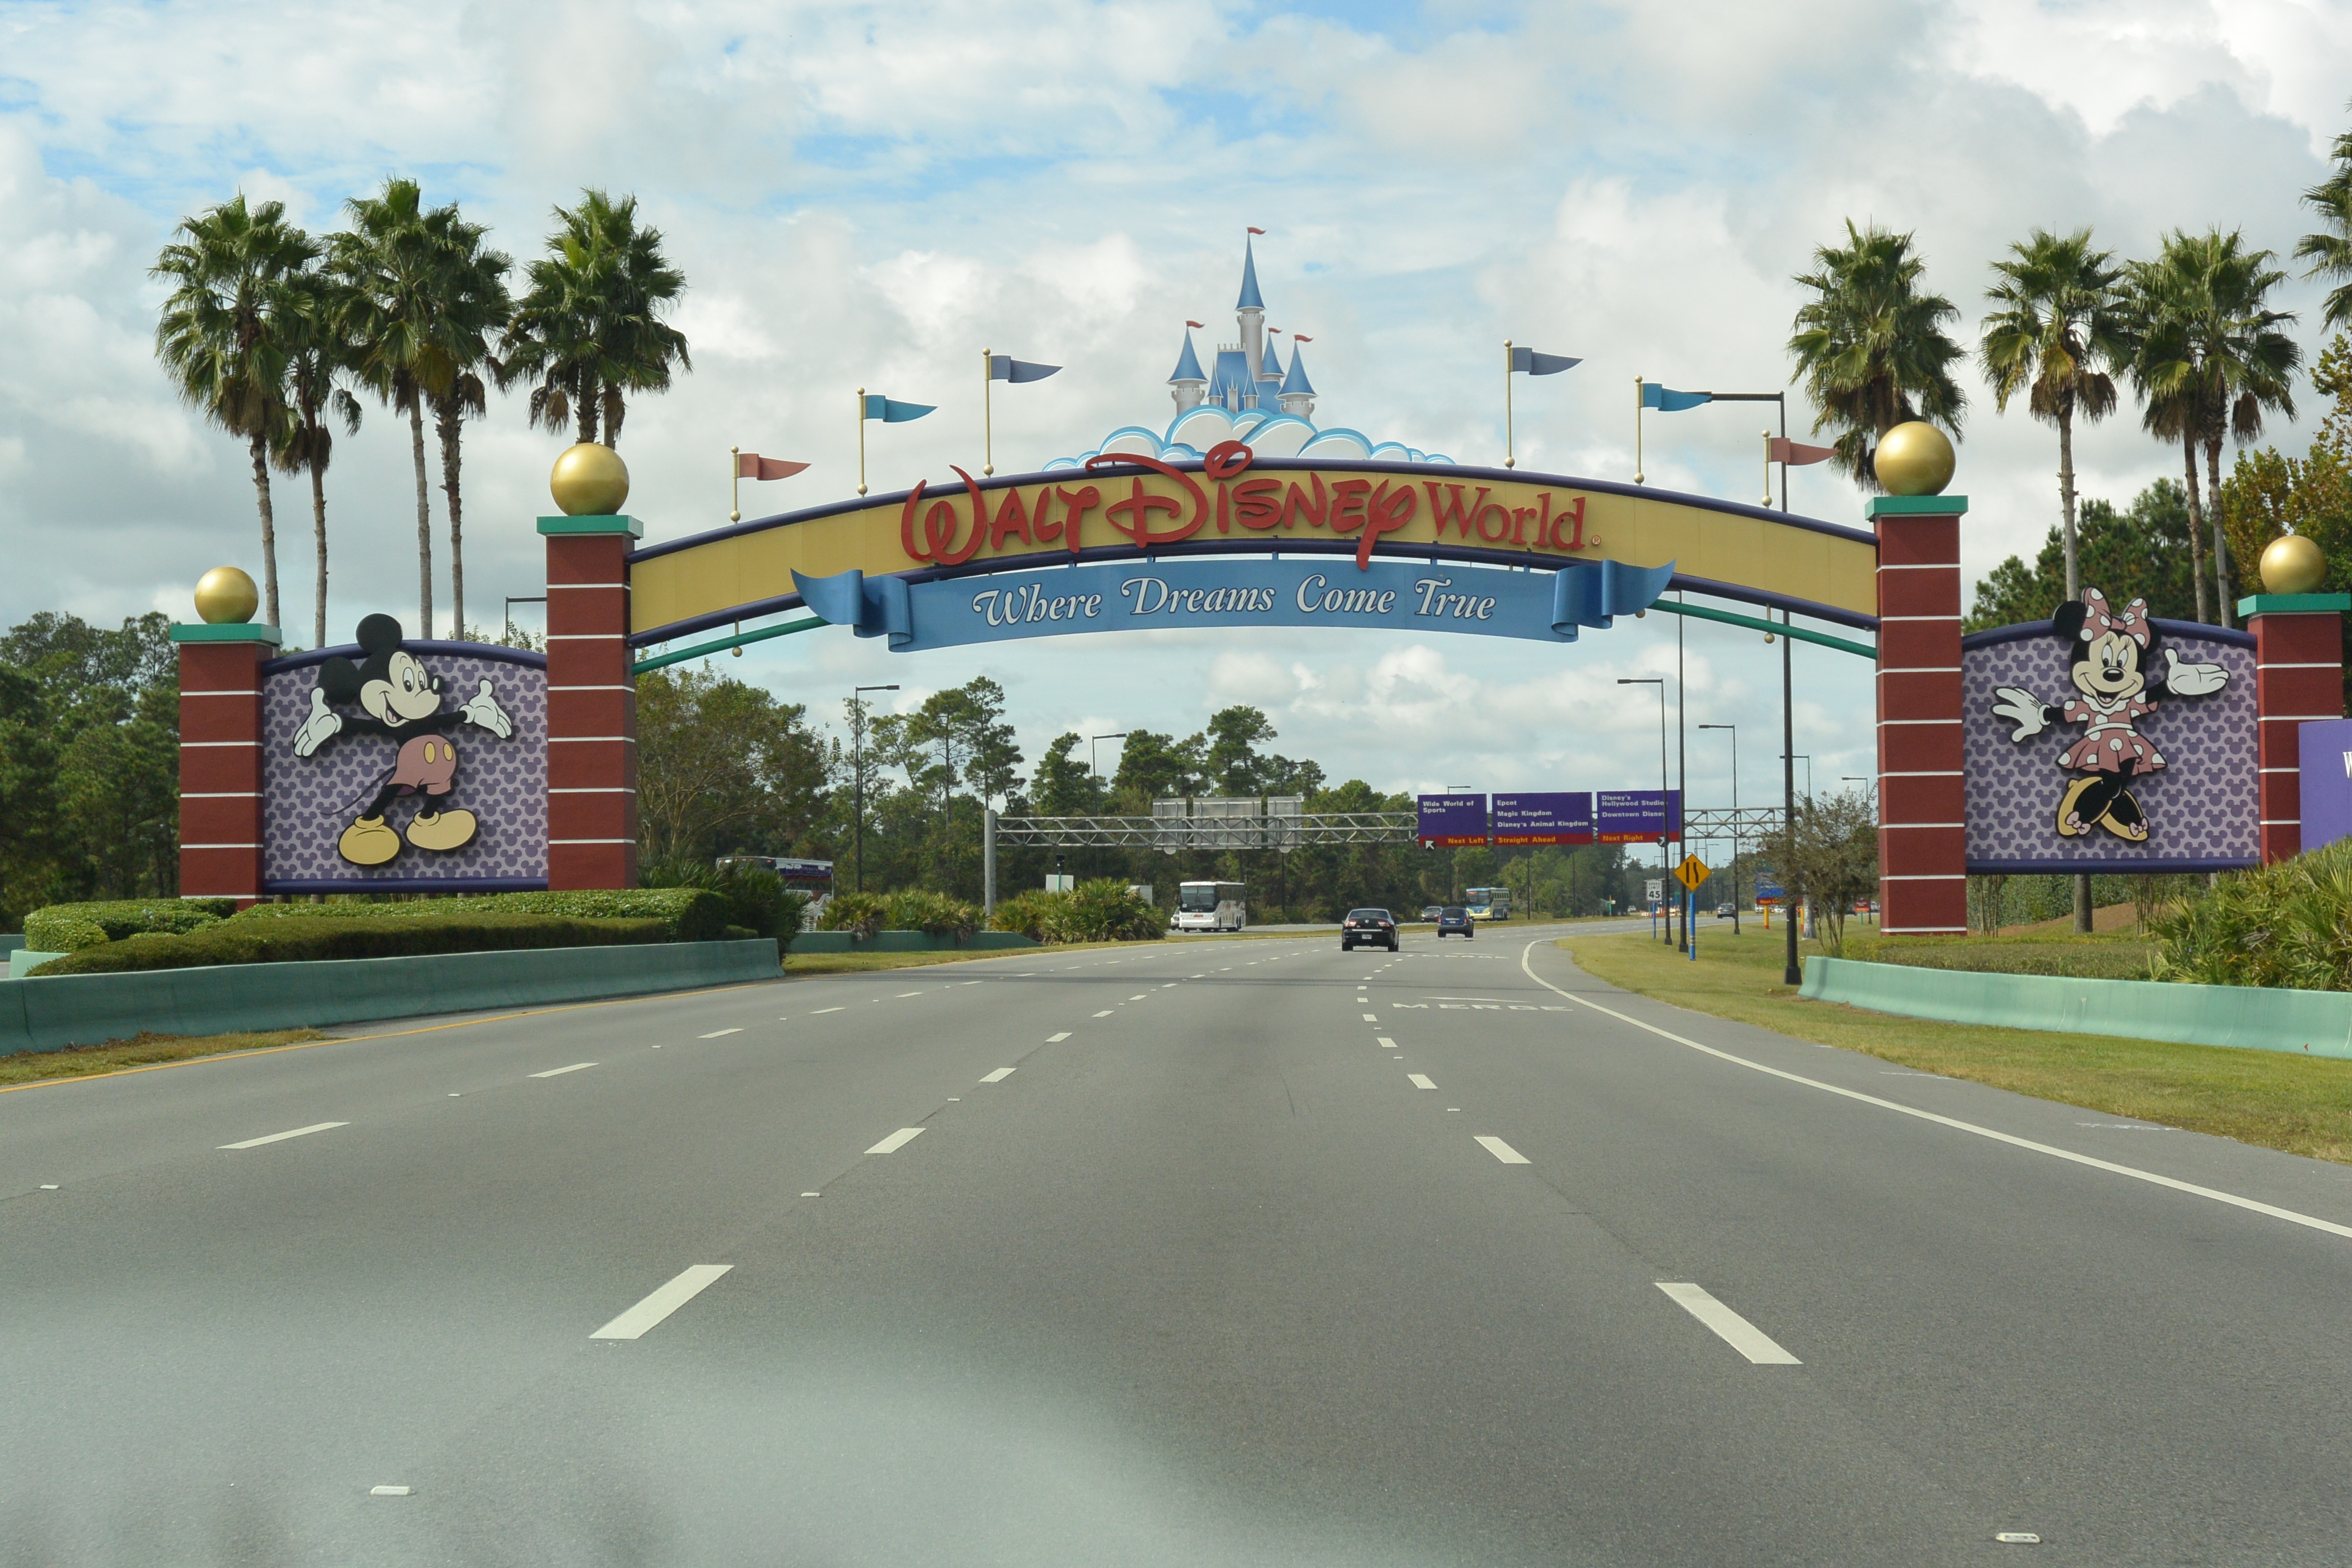
path, road, highway, amusement park, holiday, route, disney, family, children, arrival, infrastructure, posters, race track, amusement, parks, games, input, florida, orlando, nonbuilding structure, controlled access highway